Tashir

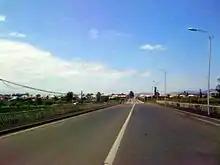
Tashir

The newly-established settlement was named after the Viceroy of the Caucasus Mikhail Semyonovich Vorontsov. In 1846, it was included in the Borchaly uezd of the Tiflis Governorate.